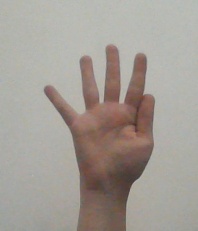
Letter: sheen